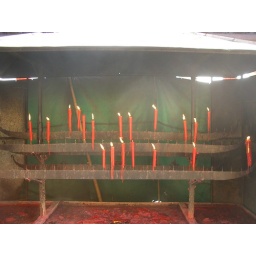
that is a bath of red wax underneath